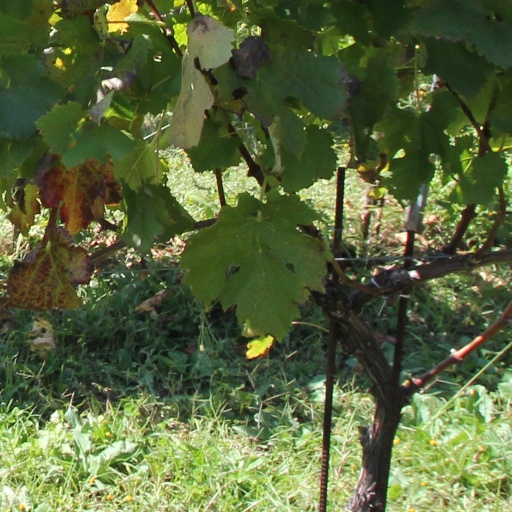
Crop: grape